Chris Kyle

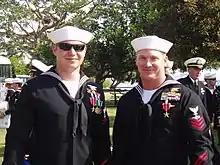
Chris Kyle (right) and Kevin Lacz (left) at a SEAL Team 3 awards ceremony in Coronado, CA, on October 7, 2007

Kyle went to a military recruiting office, as he was interested in joining the U.S. Marine Corps special operations. Instead, he was convinced by a U.S. Navy recruiter to try for the SEALs. He enlisted in the United States Navy on August 5, 1998, and began basic training on February 10, 1999. He graduated from basic training at Naval Station Great Lakes, Illinois, in April 1999. He attended additional training as an Intelligence Specialist at NMITC Dam Neck, Virginia, from April to July 1999, and at NPC Millington, Tennessee, from August 1999 to March 2000. Initially, Kyle was rejected because of the pins in his arm, but he eventually received an invitation to the 24-week Basic Underwater Demolition/Sea, Air, Land (SEAL) training (BUD/S) at NAB Coronado, California. Kyle graduated with Class 233 in March 2001, followed by SEAL Qualification Training (SQT) at NAB Coronado from May to August 2001.